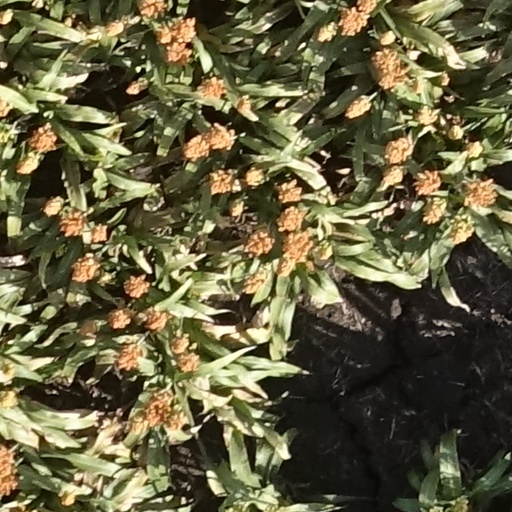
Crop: sorghum